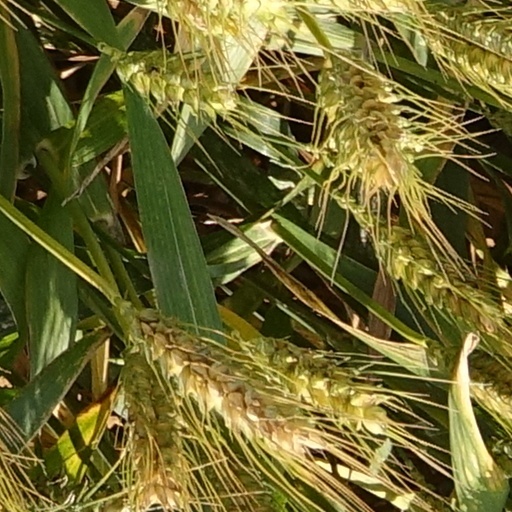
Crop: wheat